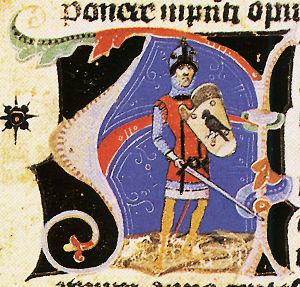
Voici une liste des souverains depuis la création de la Hongrie et l'apparition d'Árpád dans la plaine de ce pays vers 896 : principauté, puis royaume de Hongrie à compter de l'an mil.